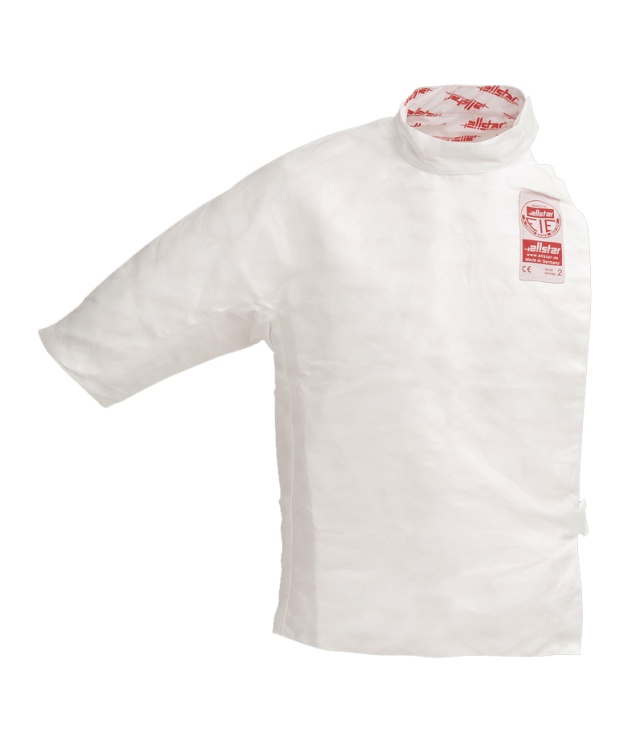
Allstar FIE Men's Underplastron 800N
Brand: Allstar
Code: 2232 Description: This high quality Allstar ExtraLight underplastron complies with international standards of 800N. It is also one of the thinnest, lightest and most comfortable underplastrons which offer such high levels of protection. Note that the requirement of 800N for underplastrons is compulsory for participation in all competitions in Singapore and in most other countries. Lead time: 1-3 weeks
Category: Sporting Goods > Athletics > Fencing > Fencing Protective Gear > Fencing Plastrons